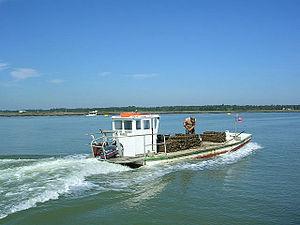
Marennes est une ancienne commune du Sud-Ouest de la France, située dans le département de la Charente-Maritime en région Nouvelle-Aquitaine. Ses habitants sont appelés les Marennais et les Marennaises. Le 1ᵉʳ janvier 2019, elle fusionne avec Hiers-Brouage pour former la commune nouvelle de Marennes-Hiers-Brouage.